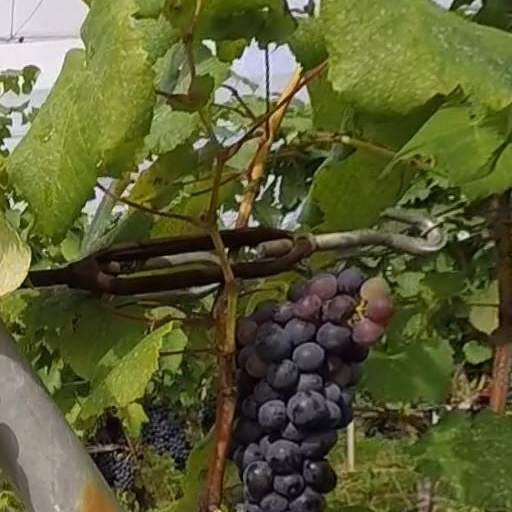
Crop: grape